Abraham's Gold

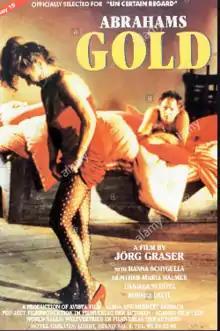

Abraham's Gold is a 1990 German drama film directed by Jörg Graser. It was screened in the Un Certain Regard section at the 1990 Cannes Film Festival.